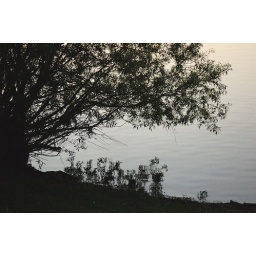
I like the calm water reflecting the dark tree hanging above the lake.